Red Dragon (1595)

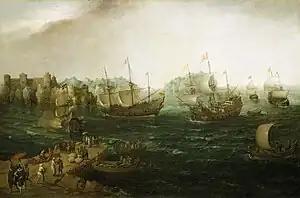
1614 painting by Hendrick Cornelisz Vroom showing English, Dutch and Spanish ships in a bay in the East Indies.

The fleet crossed the equator on 16 May, and sighted the Cape of Good Hope just under two months later, 13 July. By this stage at least eighty of "Red Dragon"s crew were suffering from scurvy, and although Middleton wanted to press on with the voyage and round the Cape, his crew protested and asked to put ashore to recover. The weather played against them, and it was six days before they could get their sick on land. Having landed at Table Bay, the company traded successfully with the local inhabitants, securing over two hundred sheep, a number of beeves, kine and a bullock. On 3 August, the general (Middleton) took "Red Dragon"s pinnace and a company of men in other boats to hunt whales in the bay. The first harpoon to take a solid hold came from the pinnace of "Susan", which was then dragged up and down the bay for half an hour until they were forced to cut the rope to ensure their own safety. The next shot that held came from the general's pinnace, and had this time struck a younger, smaller whale. As with "Susan"s pinnace before it, the boat was towed back and forth in the bay, while the larger whale stayed with them, harrying the boats with blows. One such blow on the general's pinnace broke the timbers, causing the boat to flood and Middleton to take refuge on another of the boats. With great difficulty, the pinnace was rescued and brought ashore where it took the ship's carpenters three days to repair. Eventually the larger whale abandoned its companion, which took until sunset to die from its wounds, after which it was dragged to shore. The oil from the whale was intended for their lamps, but a combination of the small size of the whale and bad casks provided the company with less than they would have liked.